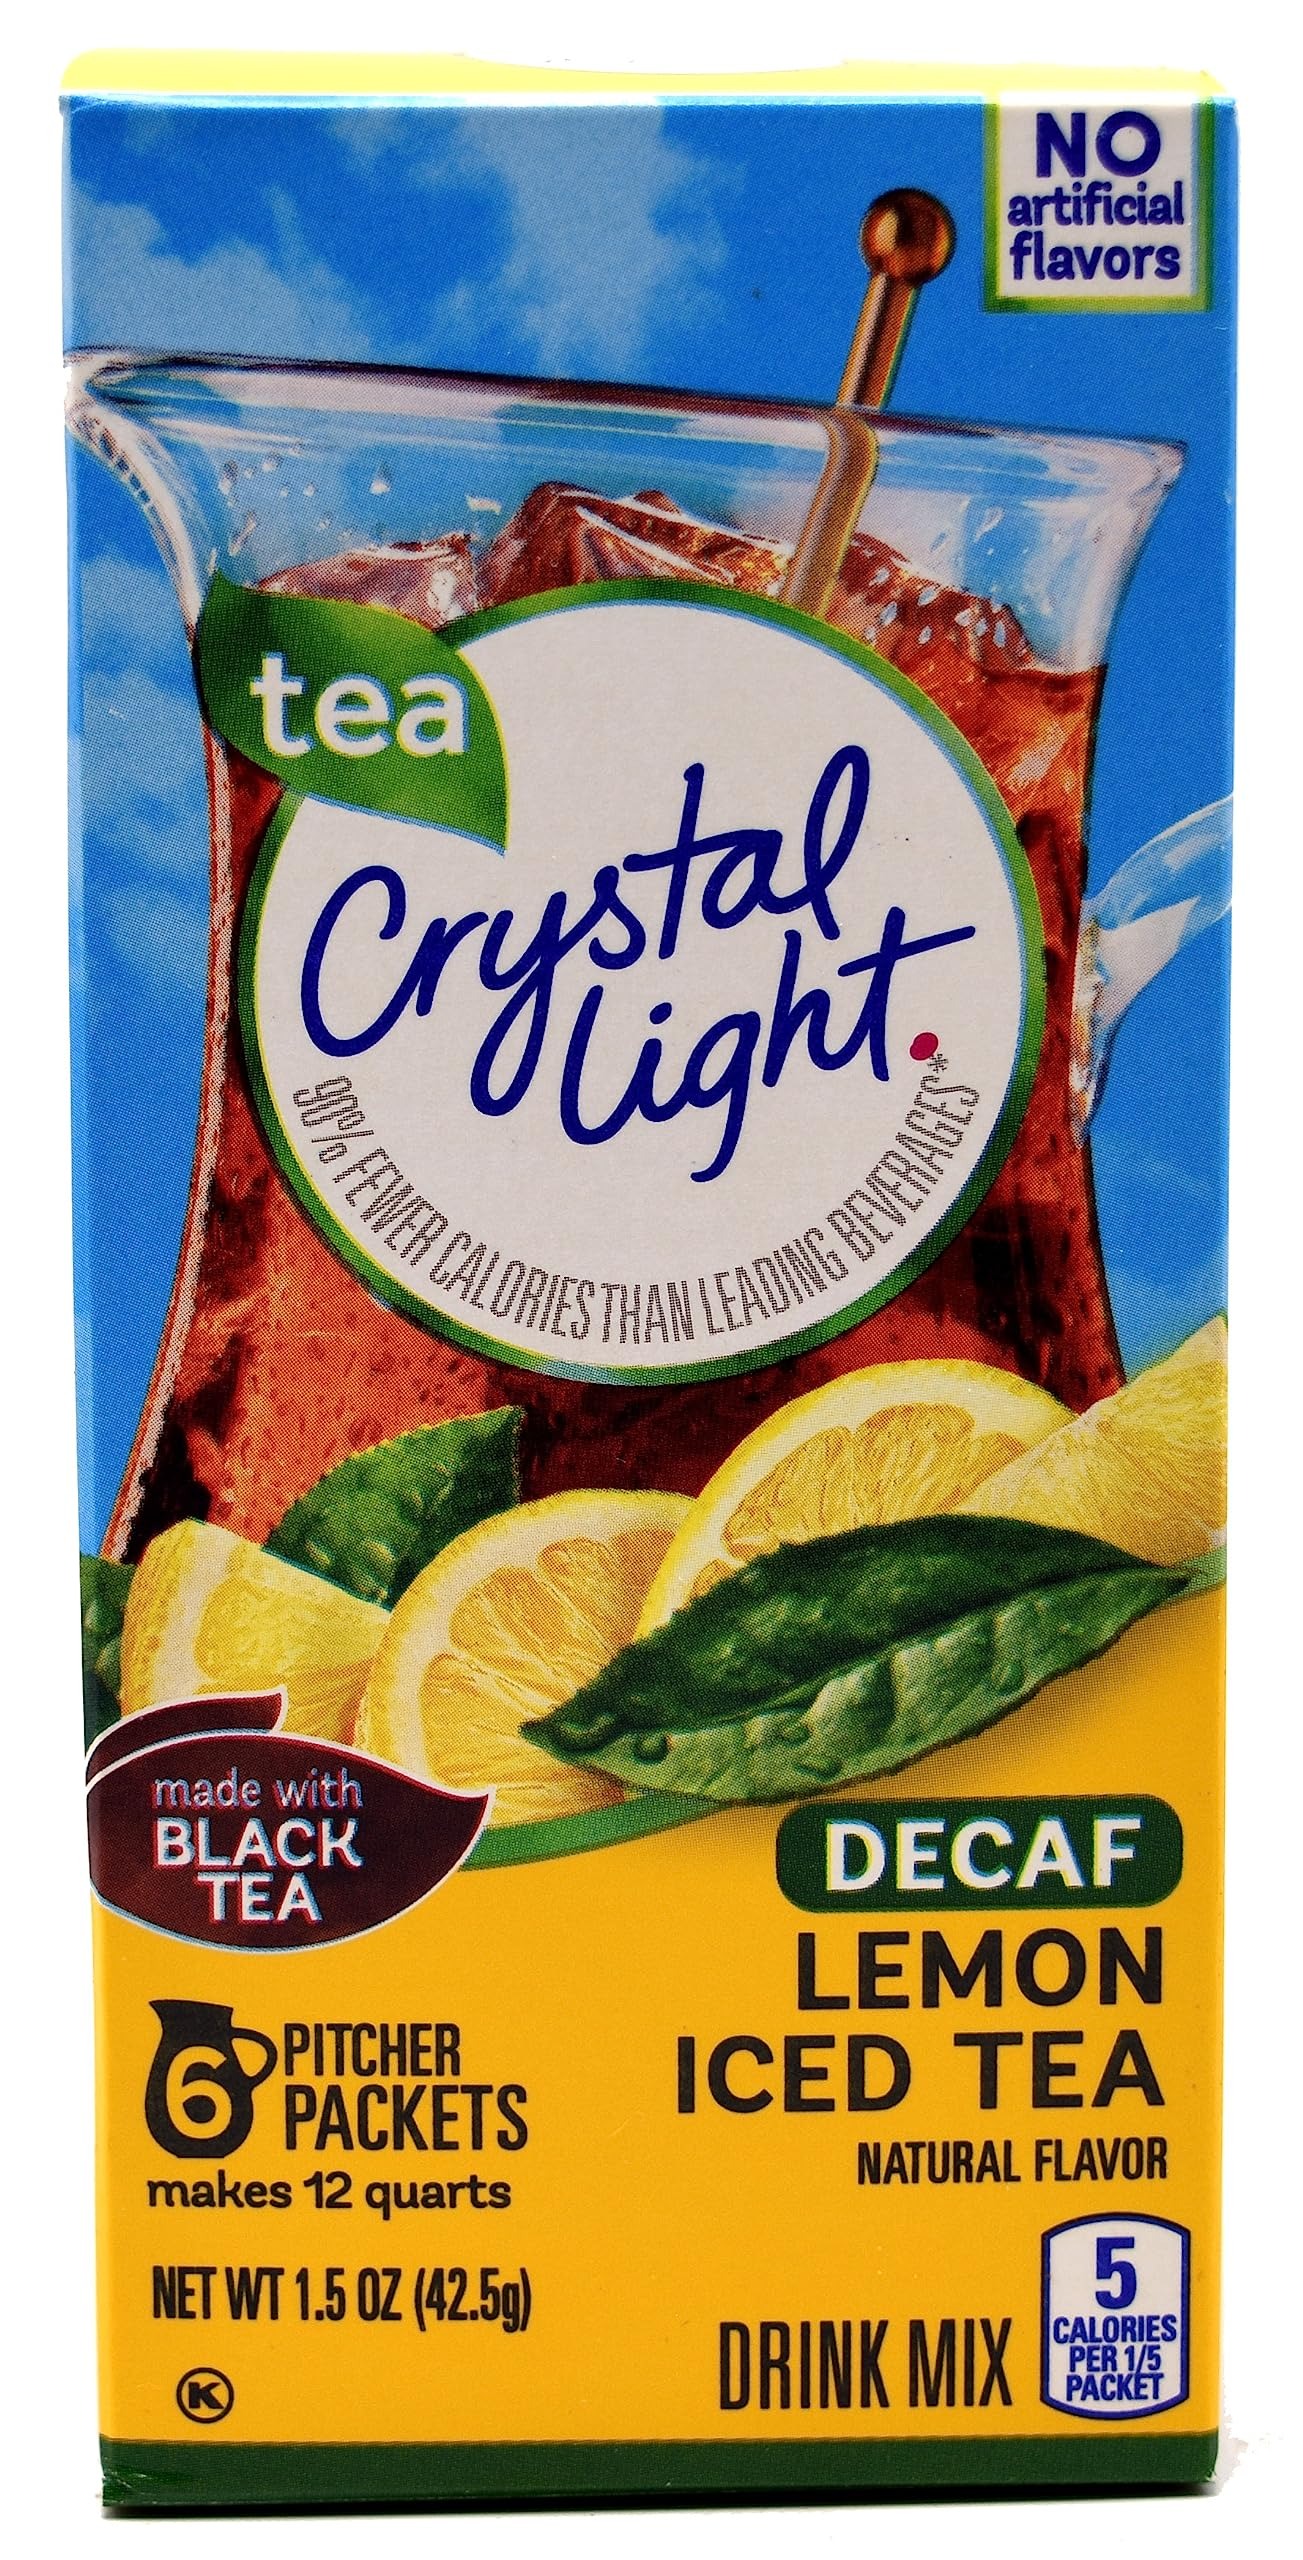
Item Name: Crystal Light Decaf Lemon Iced Tea Natural Flavor Drink Mix, 12-Quart Box (Pack of 13)
Bullet Point 1: Each Box Contains 6 2-Quart (6-2 Liter) Packets
Bullet Point 2: 99.9% Caffeine Free
Bullet Point 3: Low in Sodium and Sugar Free
Bullet Point 4: Gluten Free and Kosher
Bullet Point 5: Each 12 Ounce (355 ml) Serving Contains 5 Calories
Product Description: Crystal Light turns the water you need into the water you will love. It transforms ordinary water with fabulous fruit flavors and tantalizing teas. Each sip is the perfect way to refresh, renew and satisfy your thirst for something different.
Value: 13.0
Unit: count

Price: 15.32